Ben Street (ice hockey)

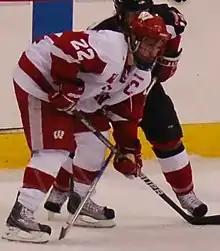
Street playing for the Wisconsin Badgers in the 2010 NCAA Division I Men's Ice Hockey West Regional Final

Street played his junior hockey with the Salmon Arm Silverbacks of the British Columbia Hockey League. After two seasons there, he joined the Wisconsin Badgers men's ice hockey program in 2005. He played 171 games for the Badgers between 2005 and 2010, scoring 47 goals and recording 94 points. Street was a member of the Badgers' 2006 national championship team, and shared the team's captaincy in his junior and senior seasons. He was named to numerous academic All-Conference teams. Street was named the recipient of Wisconsin's Ivan B. Williamson Scholastic Award in 2009–10, and to both the Academic All-Big Ten and Western Collegiate Hockey Association (WCHA) All-Academic teams for four consecutive years between 2007 and 2010.